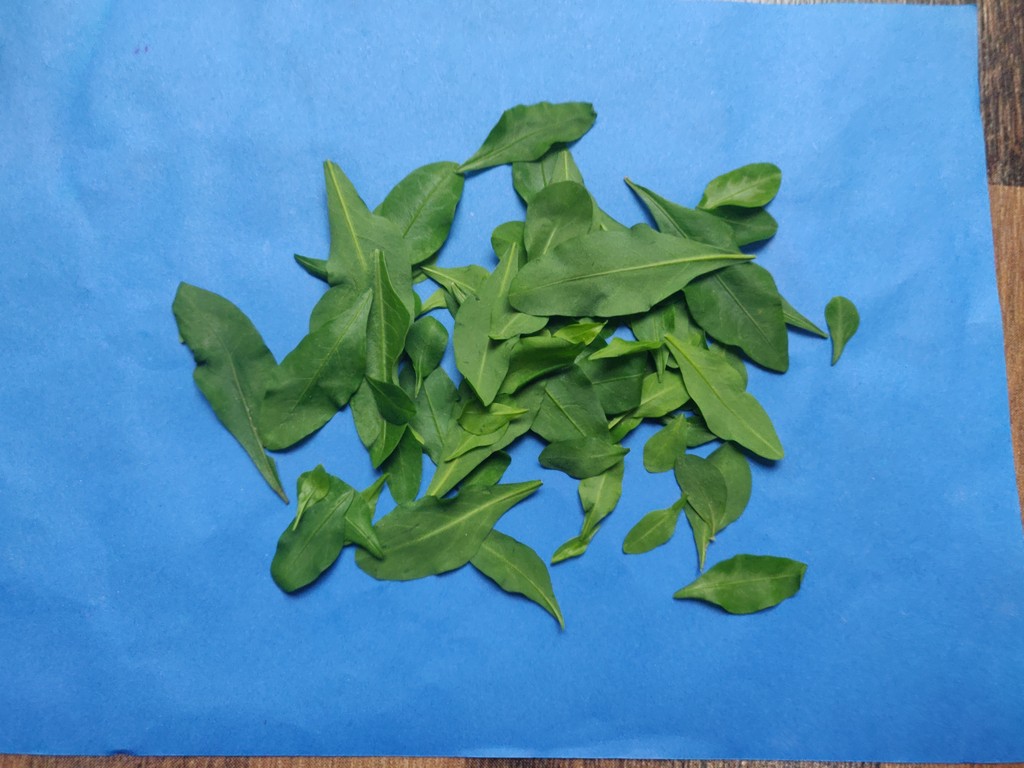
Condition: Healthy
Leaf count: multiple
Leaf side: unknown